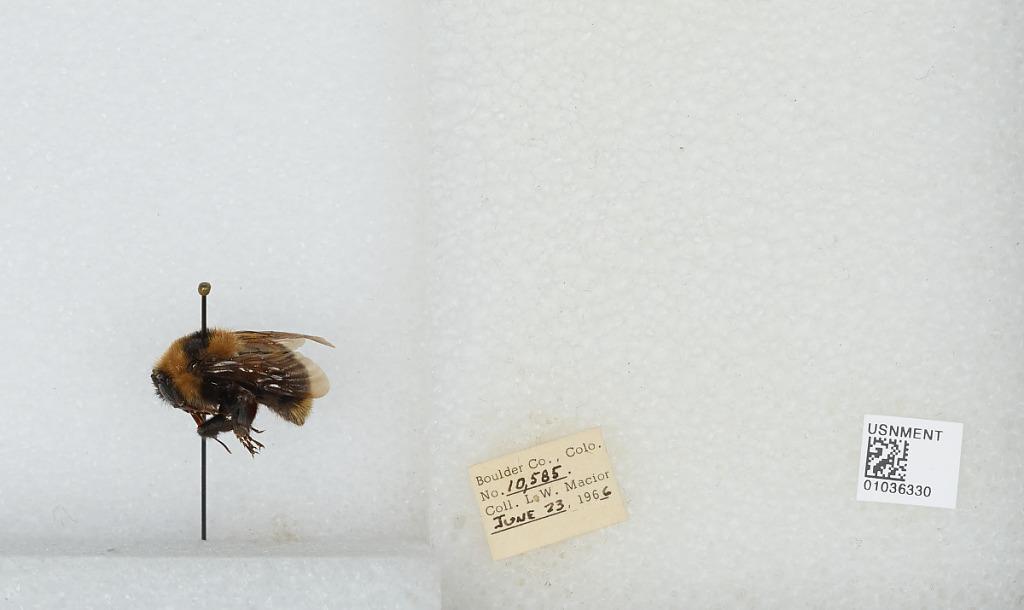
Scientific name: Bombus (Cullumanobombus) rufocinctus Cresson
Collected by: L. Macior
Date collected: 1966-6-23
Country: United States
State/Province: Colorado
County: Boulder
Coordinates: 40.015, -105.27